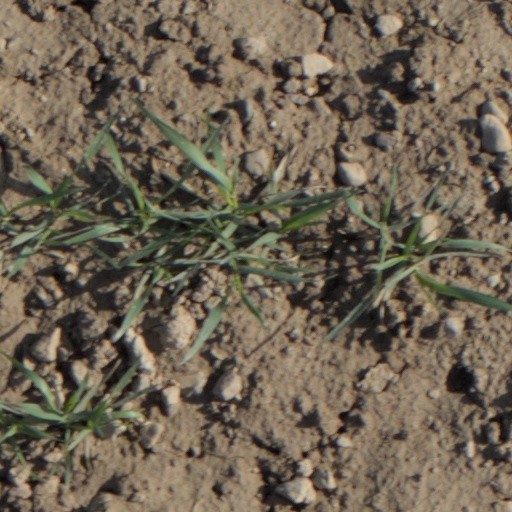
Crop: wheat